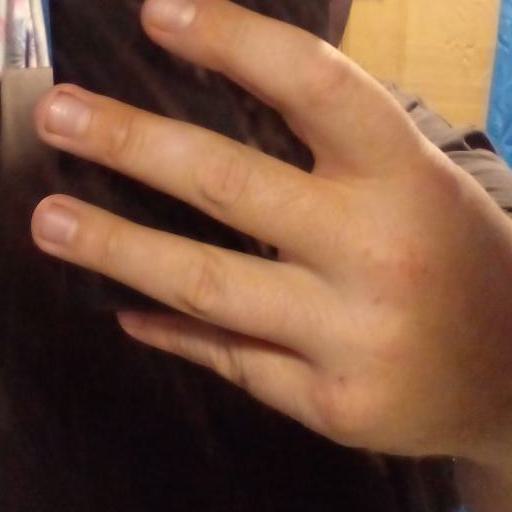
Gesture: no_gesture